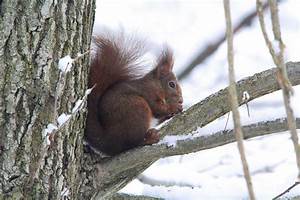
Label: scoiattolo